Tilta

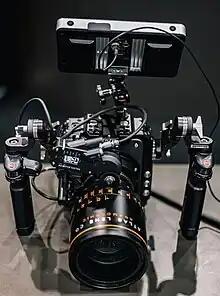
Camera rigged with Tilta Nucleus-M Wireless Lens Control System

In 2015, Tilta unveiled a wireless follow focus system with a single motor control at the BIRTV trade show. The WLC-T02 brought a technology mostly used on dramas and features to lower budget documentaries, short films, or other content. Three years later in 2018, Tilta released the WLC-T03 Nucleus-M Wireless Lens Control System as a follow up that included 3 motors and redesigned control devices. The controls let users wirelessly control focus, iris or zoom from up to 1000 ft. It worked well with leading cinema camera systems from RED or Arri, and a variety of lenses. The Nucleus-M has been Tilta's best selling product for 7 years. Building upon the Nucleus-M, Tilta released the Nucleus Nano in 2019. Seeing the trend towards smaller mirrorless cameras and increasing use of gimbals and drones, the Nucleus Nano miniaturized the wireless lens control system from Nucleus-M for these new use cases.